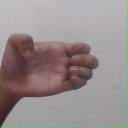
अक्षर: ख